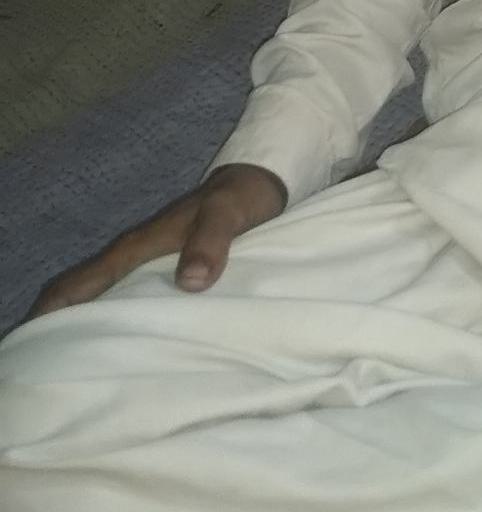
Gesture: no_gesture